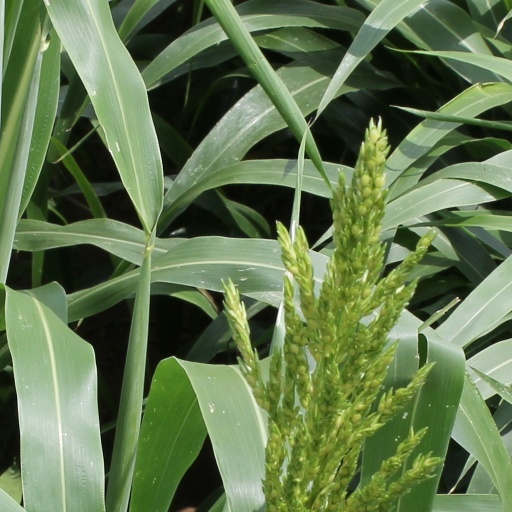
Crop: sorghum